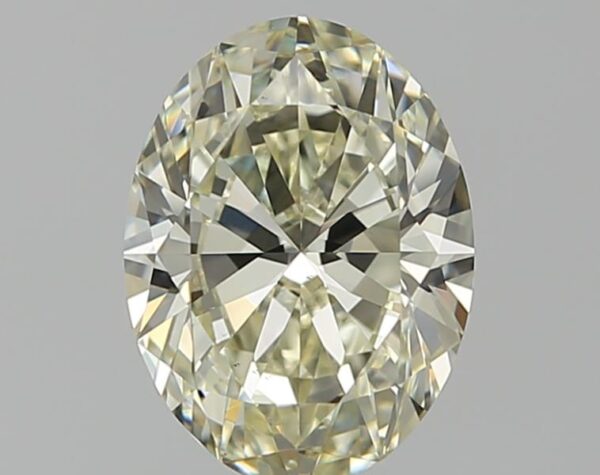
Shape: oval
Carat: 1.51
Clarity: VS1
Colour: N
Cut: EX
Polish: EX
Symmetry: EX
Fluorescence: ST
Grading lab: GIA
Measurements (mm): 8.73 x 6.51 x 3.98